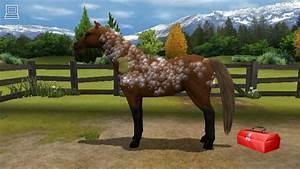
horse